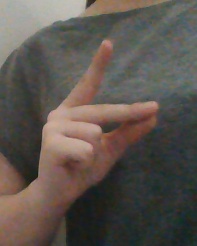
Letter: ta